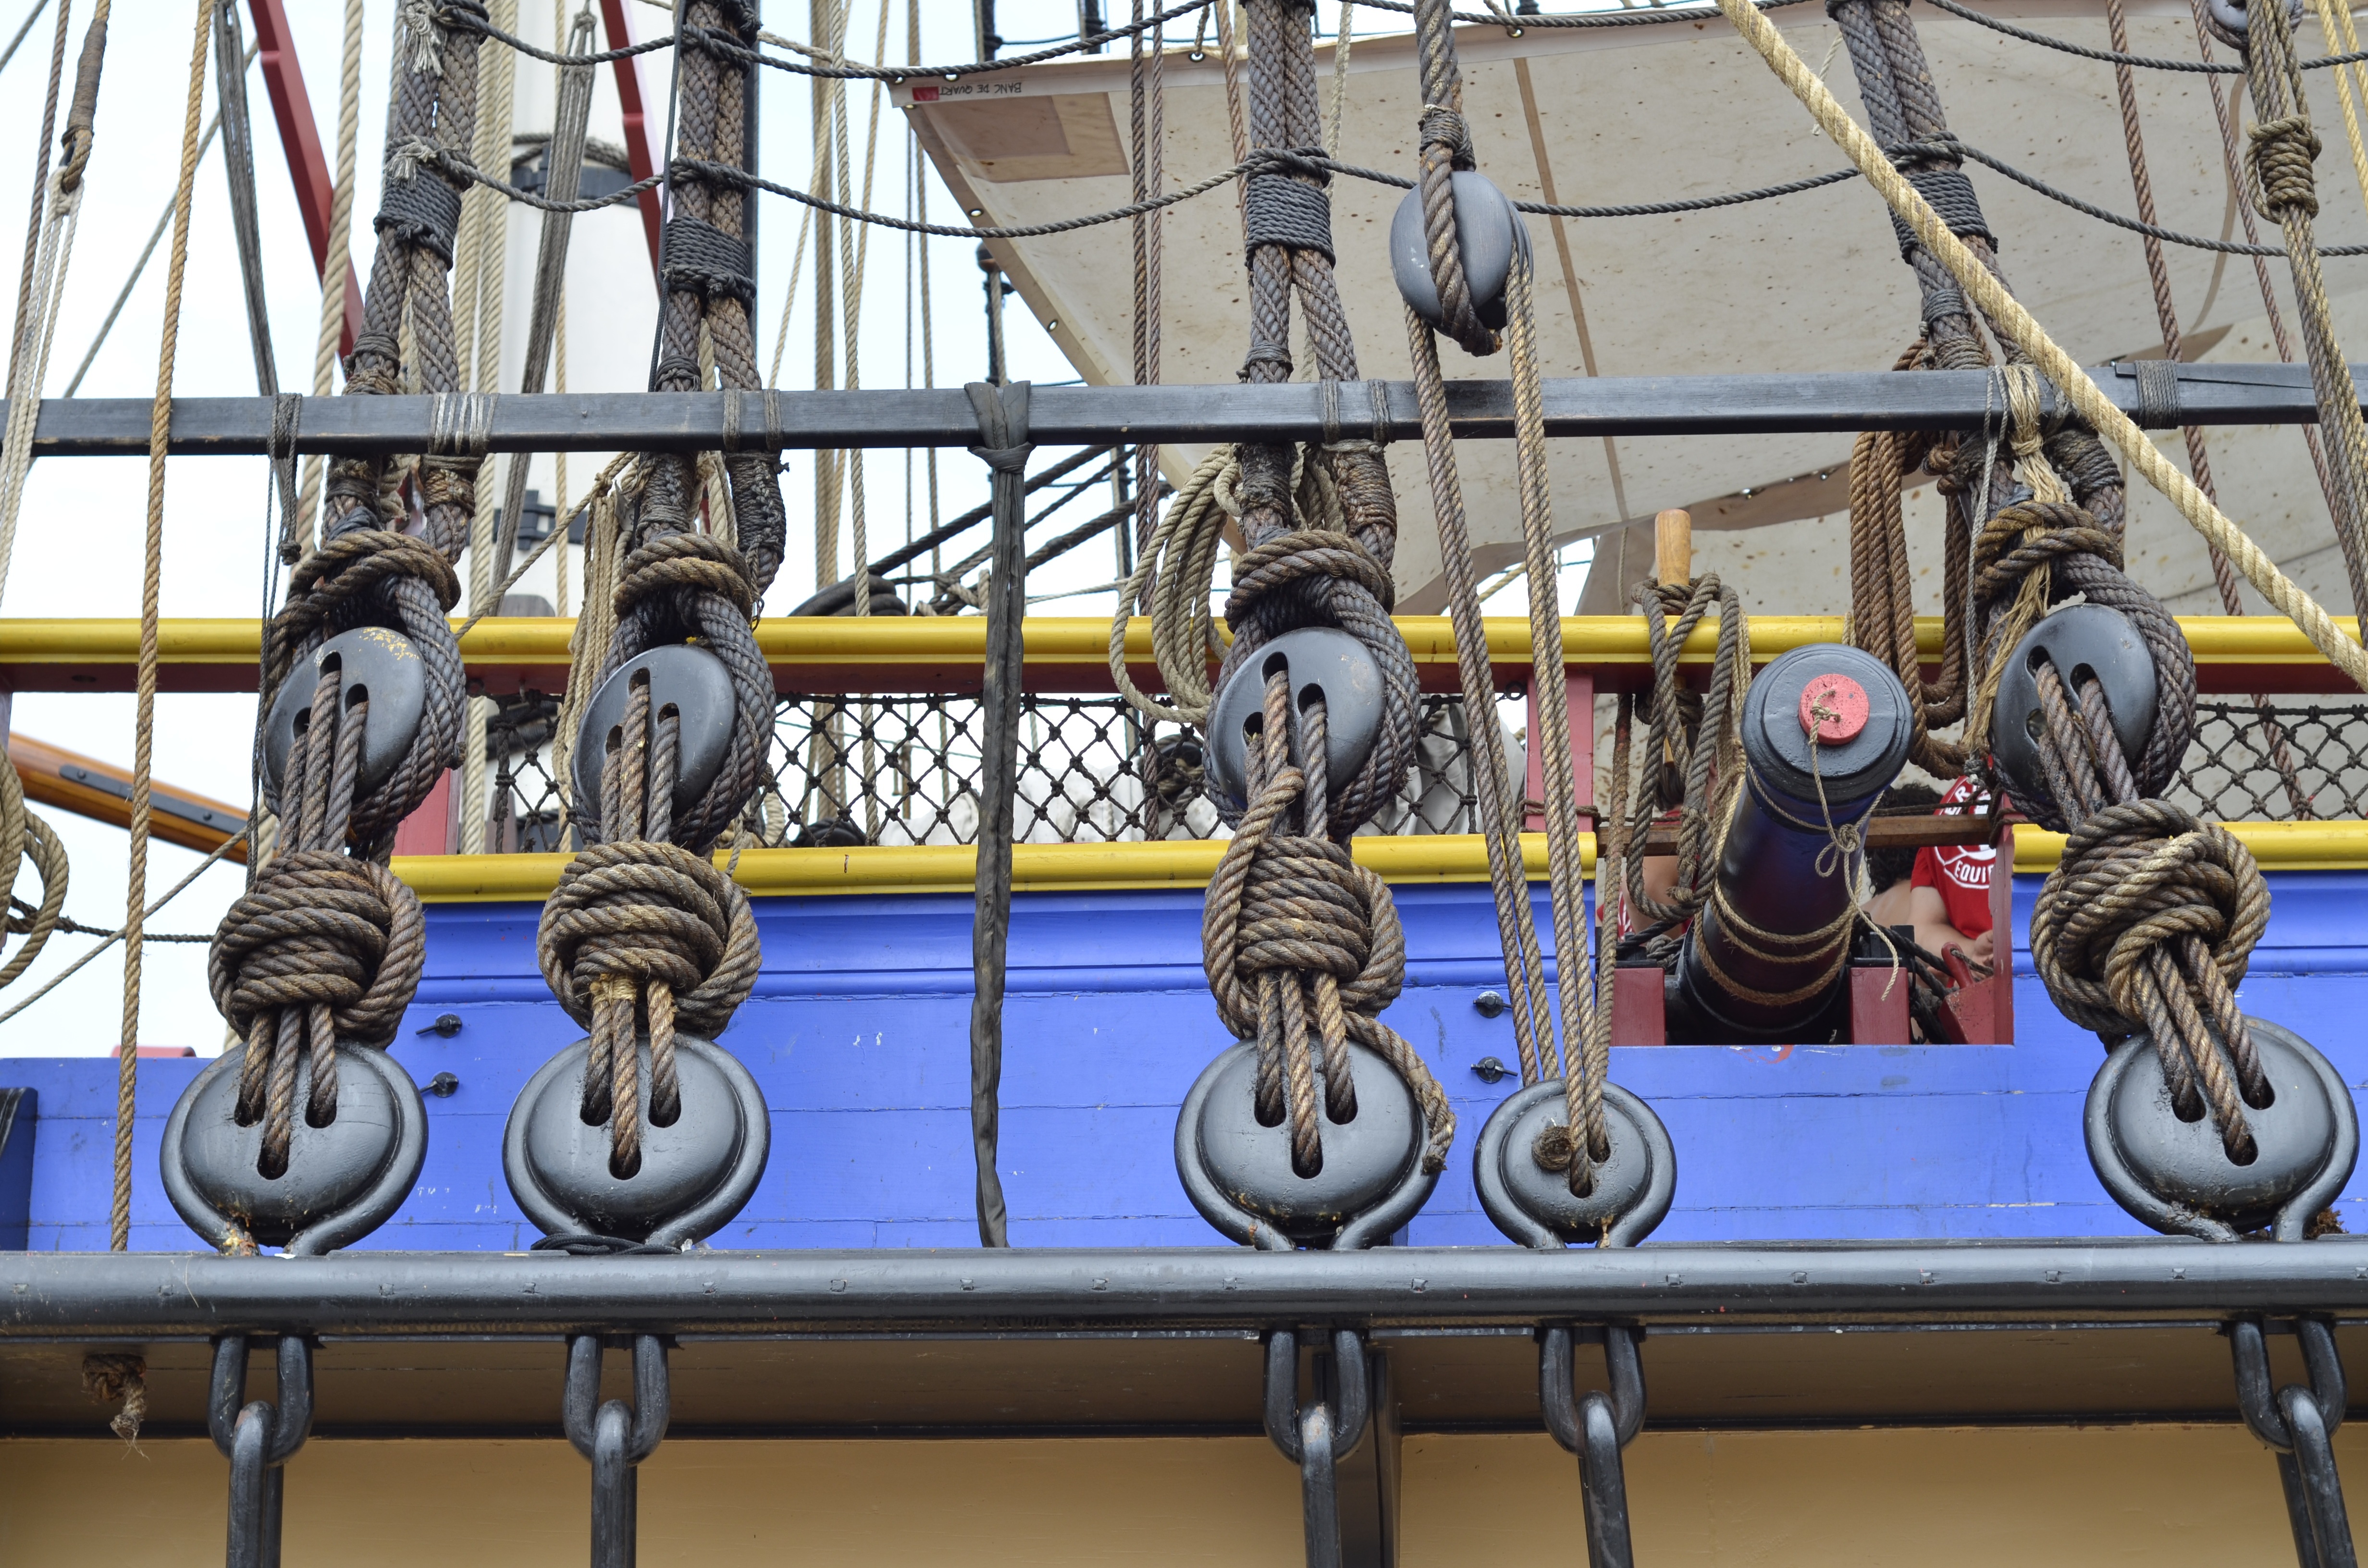
ship, france, vehicle, sailing, french, cannon, tourist attraction, replica, hermione, frigate, sailing ship